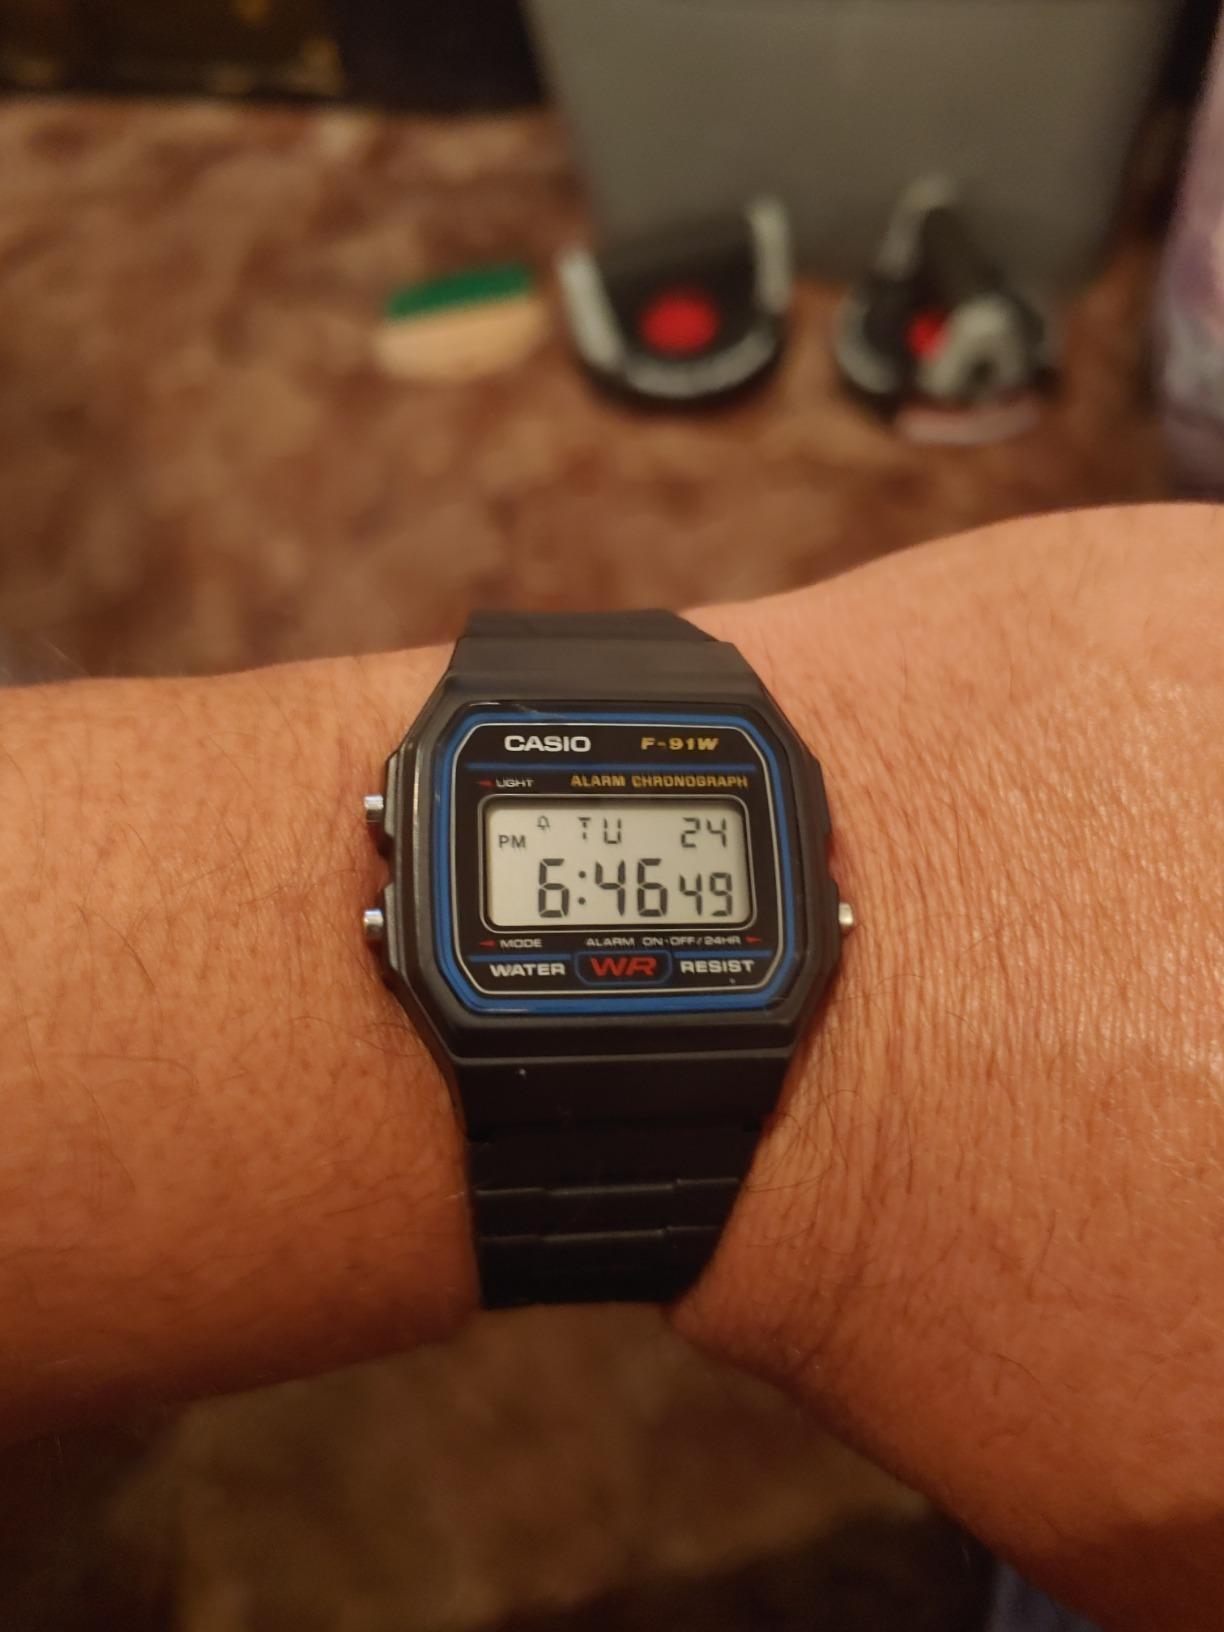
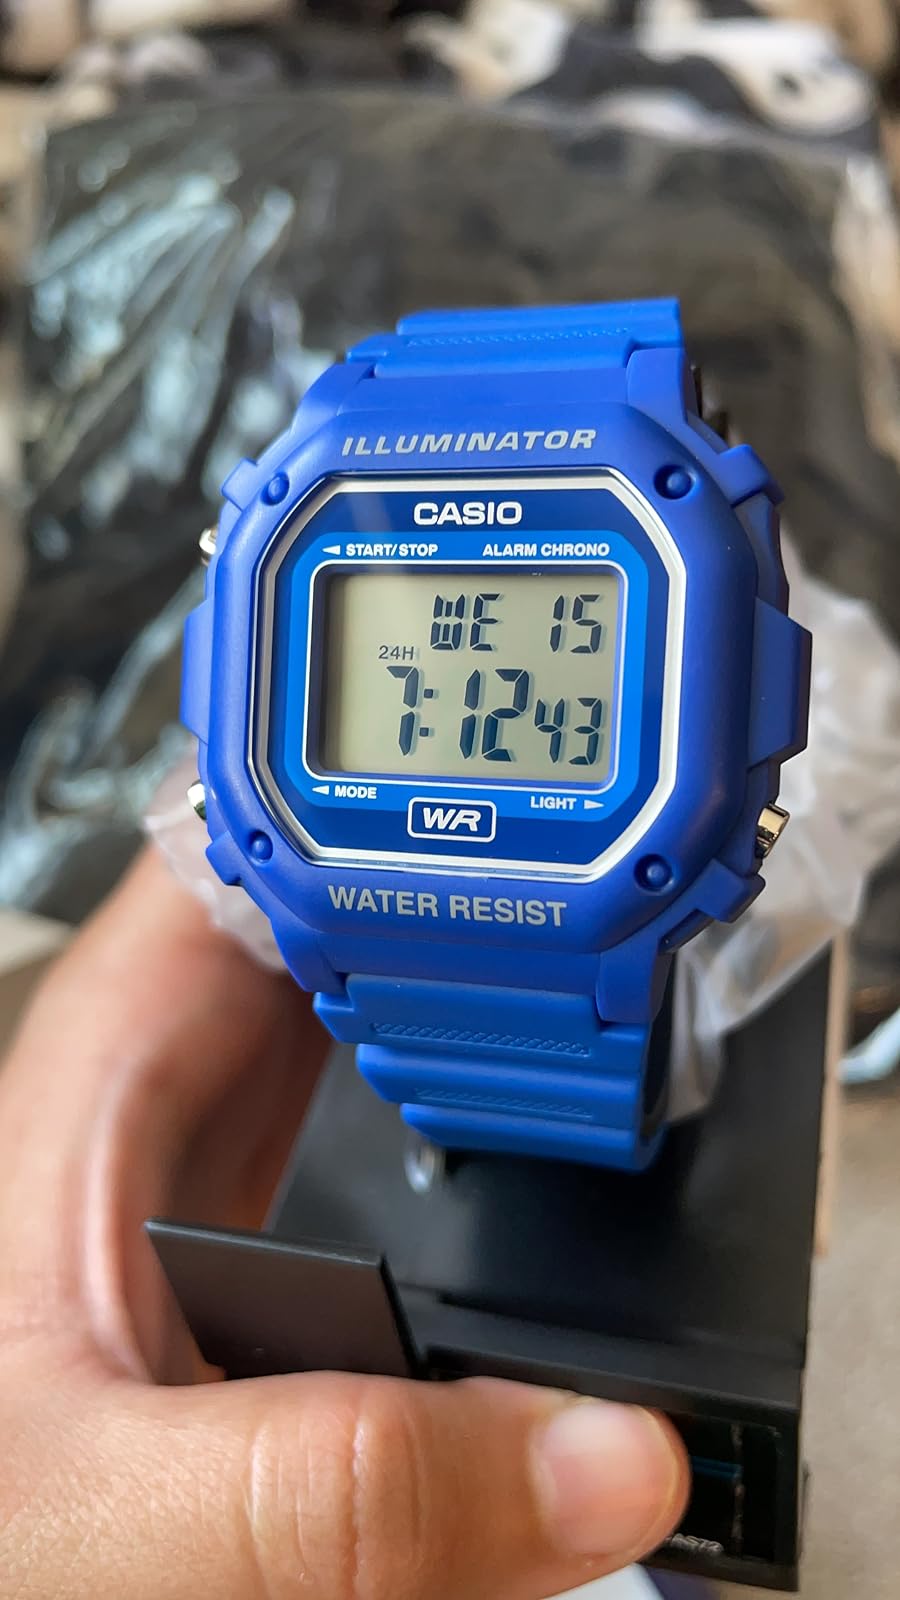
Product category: accessories_watch
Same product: no